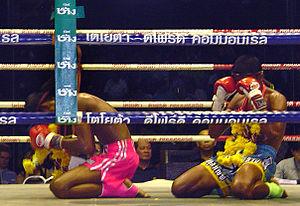
La boxe thaïlandaise, ou muay-thaï /mweɪ ˈtaɪ/, abrégée en boxe thaï, est un art martial, et plus précisément, un sport de combat, classé en Occident parmi les boxes pieds-poings.